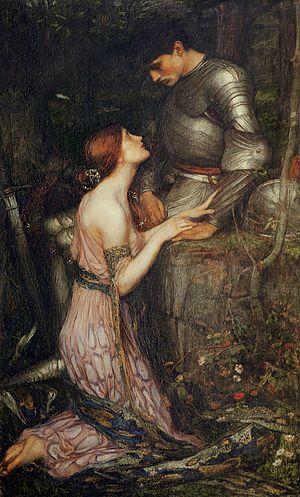
Lamia ou Sybaris est au départ un nom porté par plusieurs personnages féminins de la mythologie grecque. Après la fin de l’Antiquité, il est associé principalement à l'un de ces personnages, qui se transforme en créature monstrueuse dans des circonstances variables. Une Lamia devient une figure de monstre mythologique, puis son nom en vient à être utilisé comme nom commun pour désigner une espèce de créature monstrueuse d'apparence au moins partiellement féminine qui s'attaque notamment aux jeunes hommes, mais en tire aussi des profits sexuels.